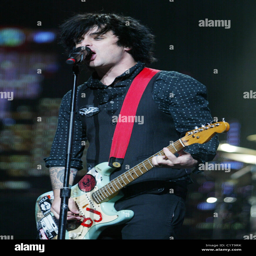
artist performing live on stage .